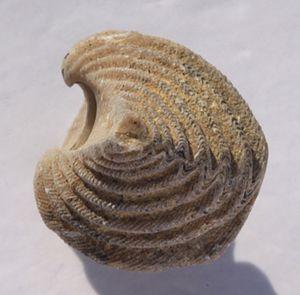
Cette liste des genres de brachiopodes est une tentative de regrouper tous les genres connus de l'embranchement des Brachiopoda ou brachiopodes, animaux marins pourvus de deux valves comme les mollusques bivalves mais avec un plan de symétrie complètement différent. De plus les brachiopodes possèdent à l'intérieur de leur coquille un organe, le lophophore, formant une sorte de bouche constituée de deux bras sur lesquels s'attachent des tentacules.